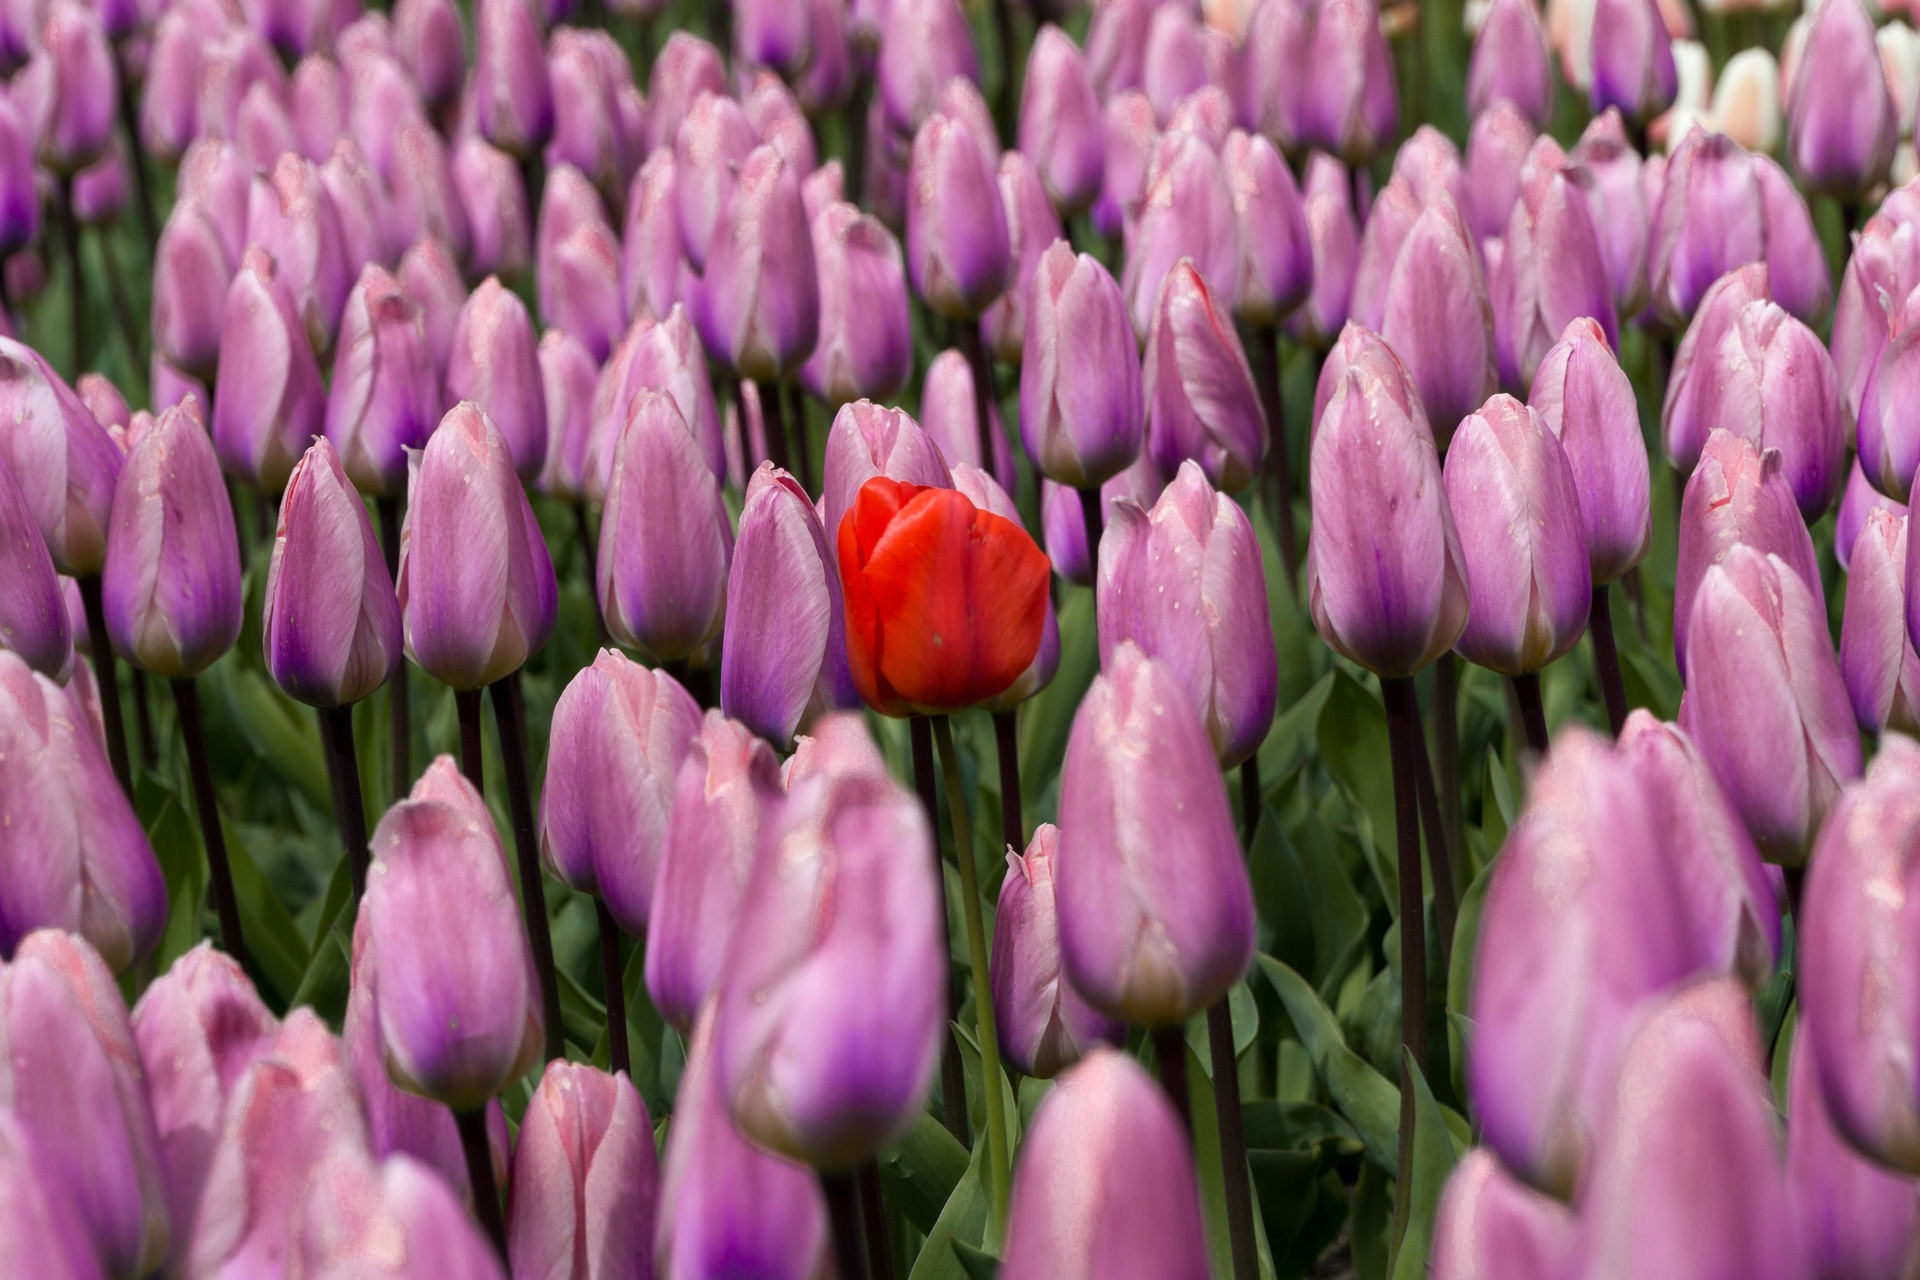
landscape, nature, plant, flower, purple, petal, tulip, spring, garden, leisure, flowers, cool image, berlin, tulips, crocus, cool photo, bud, floristry, recovery, flowering plant, lily family, seed plant, plant stem, computer wallpaper